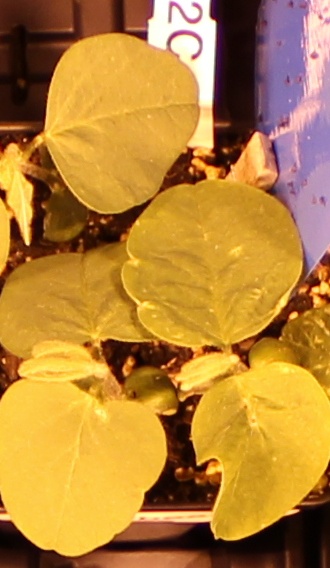
Label: Soybean